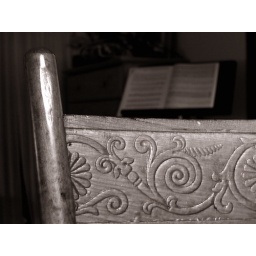
An old chair sitting in my computer room